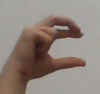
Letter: thal